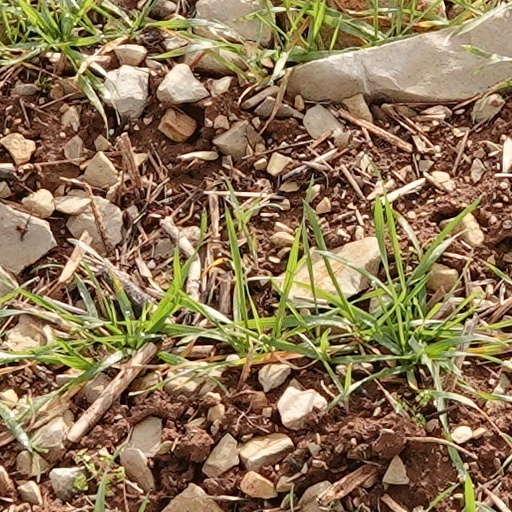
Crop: wheat